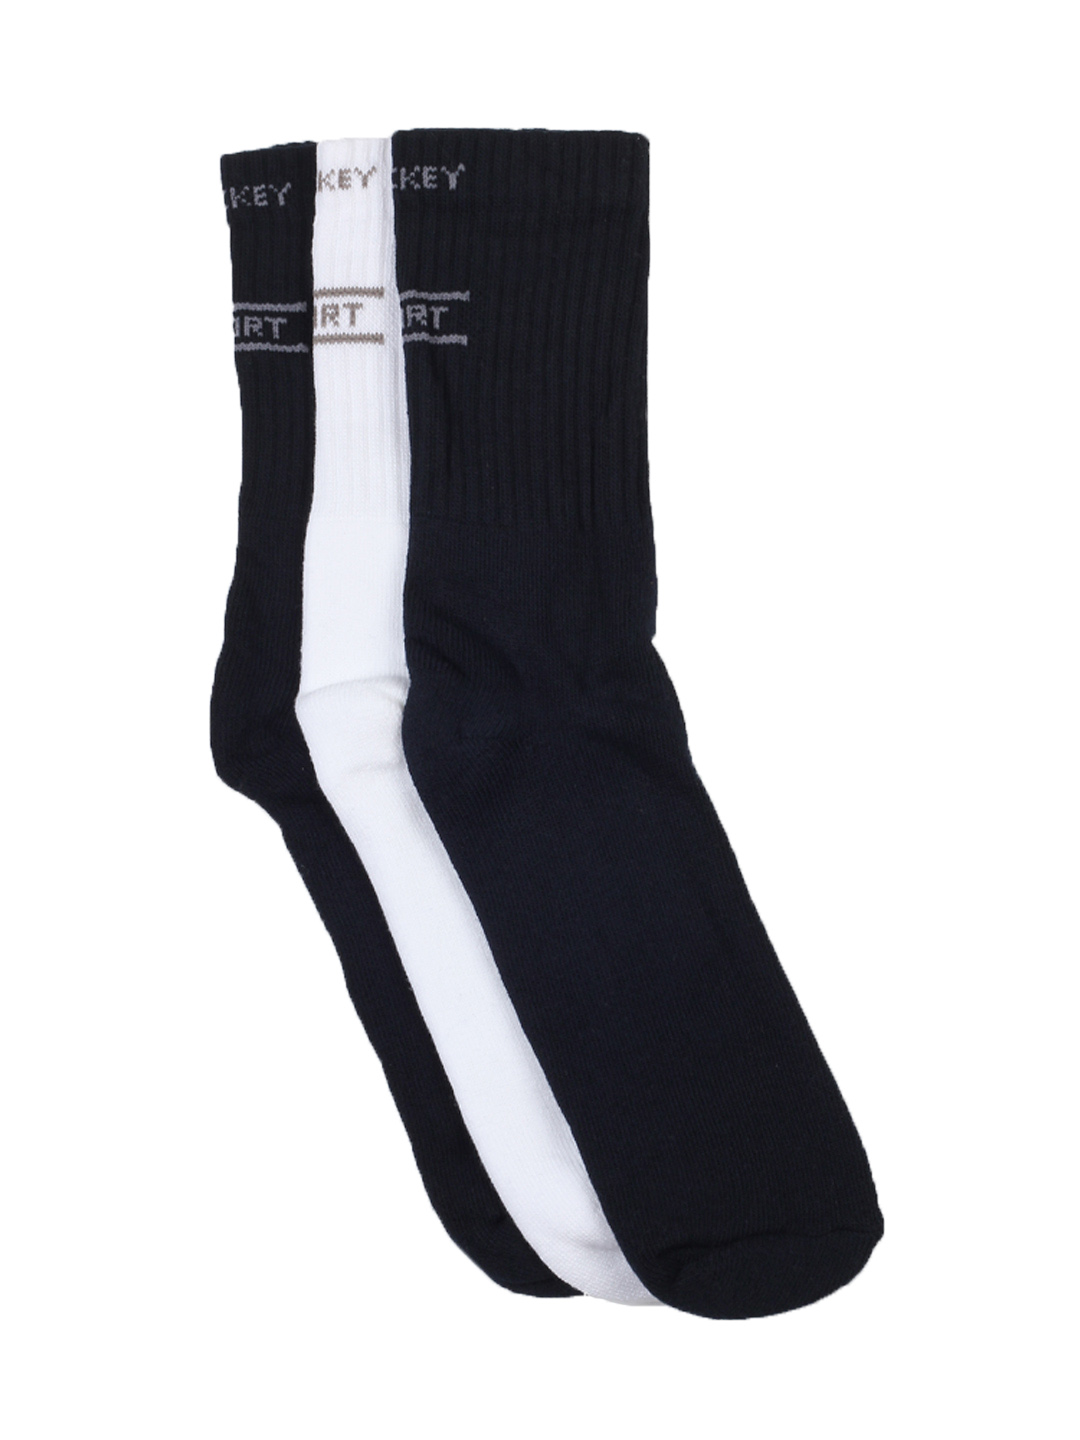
Jockey LCESCBRA Men Pack of 3 Socks 2004
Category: Accessories / Socks / Socks
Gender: Men
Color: Navy Blue
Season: Summer 2016
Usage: Sports